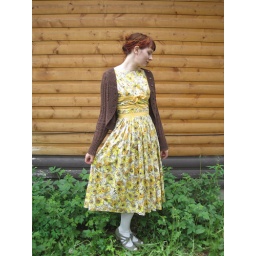
wearing: vintage dress, thrifted in denver; brown cardigan, thrifted in denver; socks, dunno; heels form online shoe place